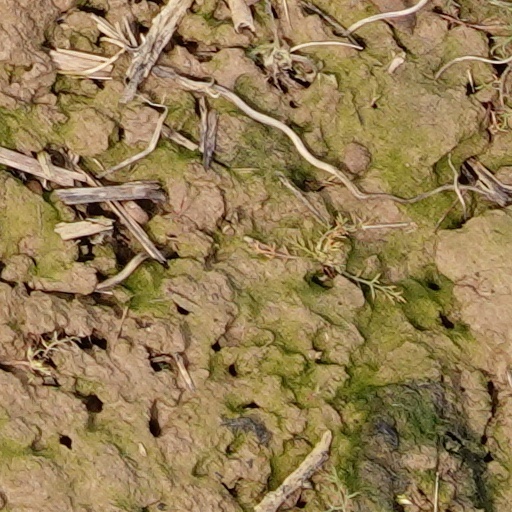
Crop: wheat